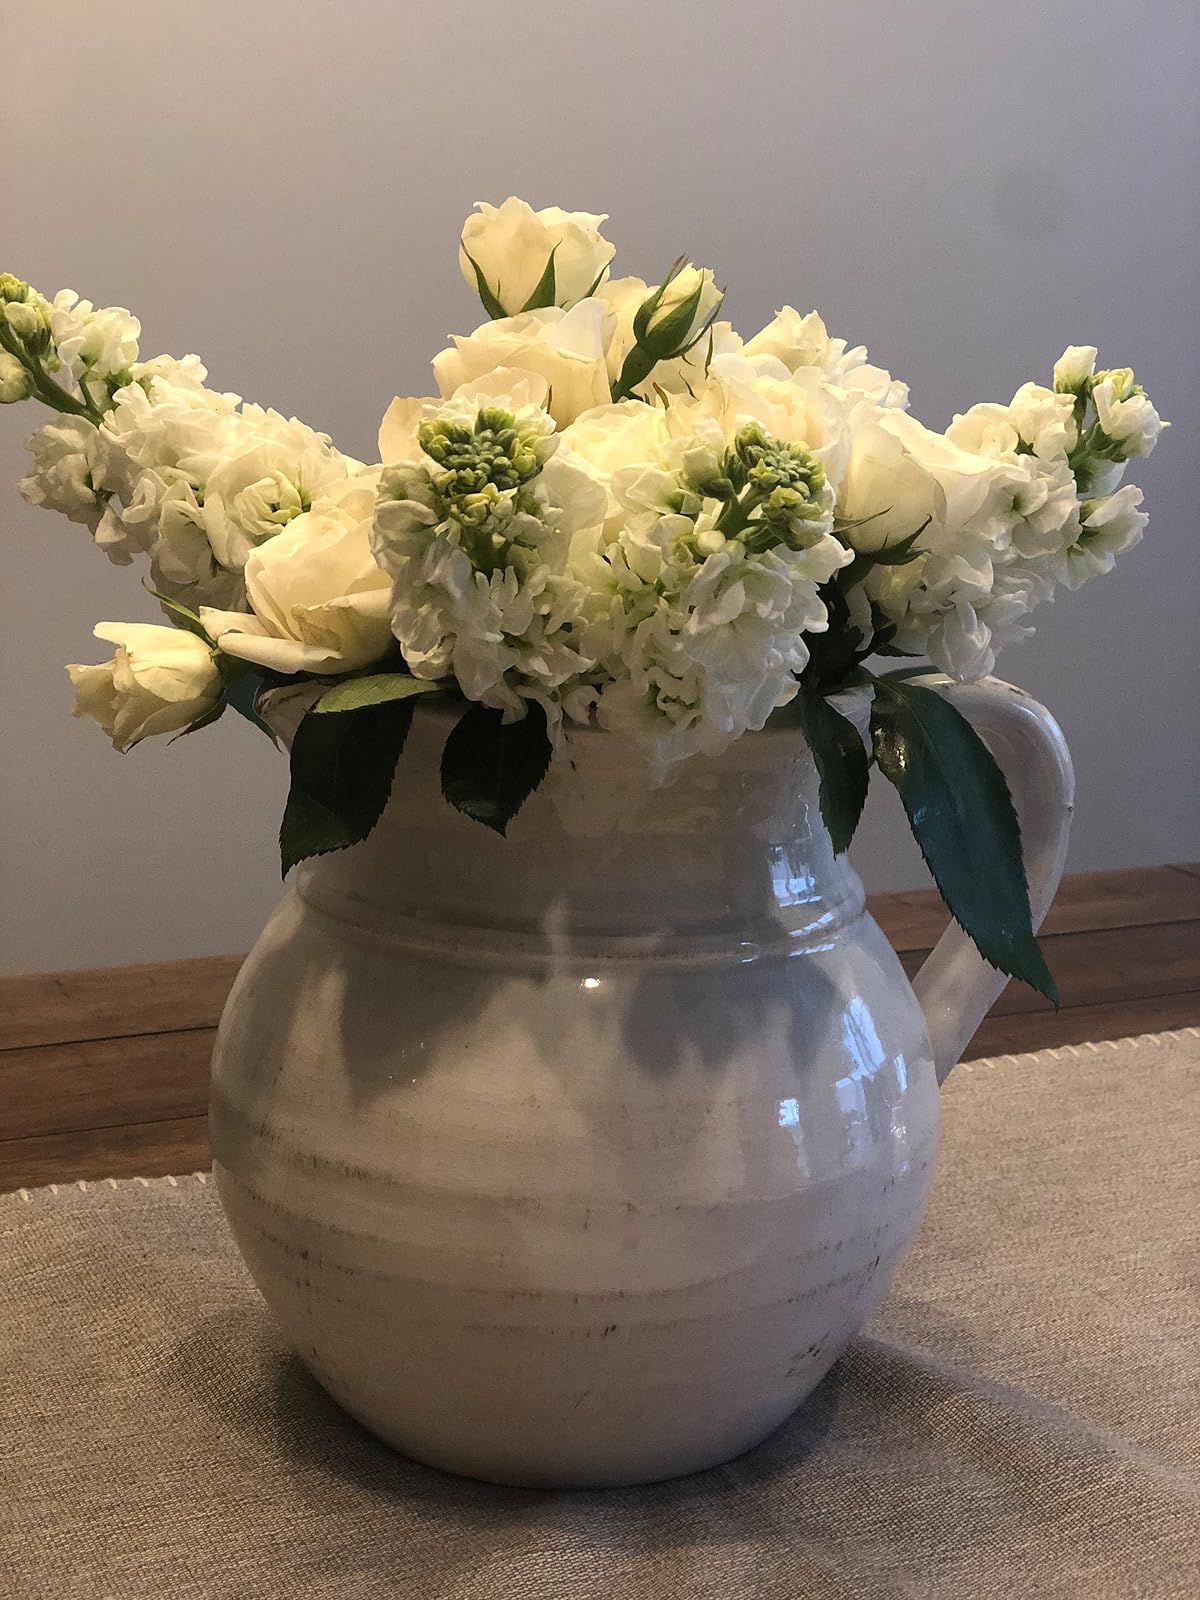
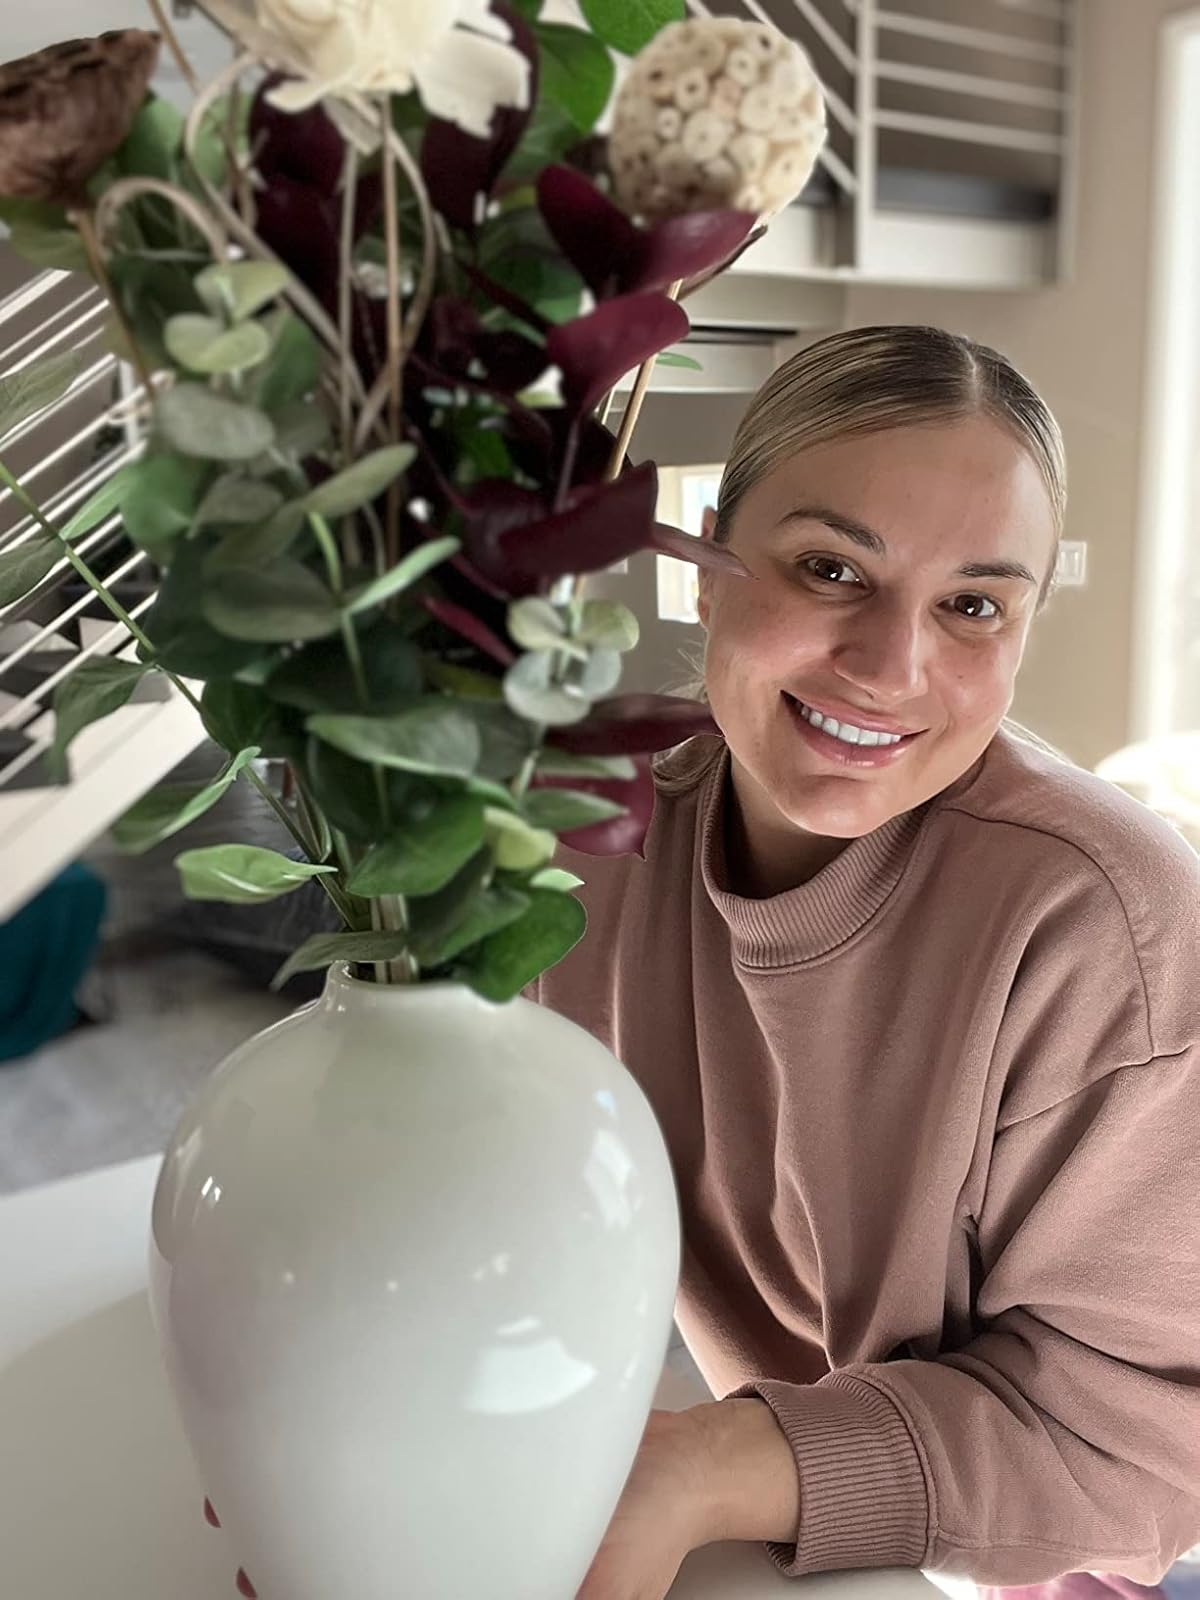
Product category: vase
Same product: no